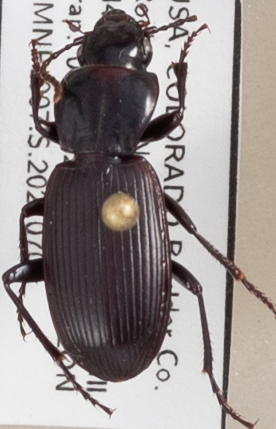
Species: Pterostichus protractus
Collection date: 2021-07-06
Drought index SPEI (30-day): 0.782
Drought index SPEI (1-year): -0.588
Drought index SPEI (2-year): -0.8